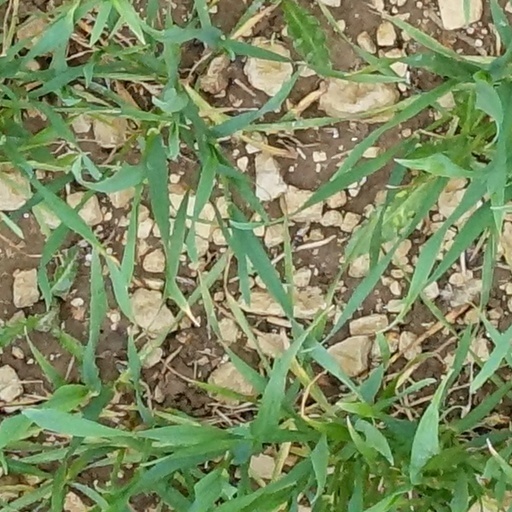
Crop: wheat